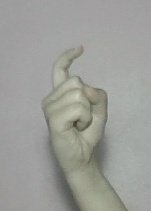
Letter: ra